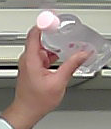
Product: johnson_baby